John Bennett (diver)

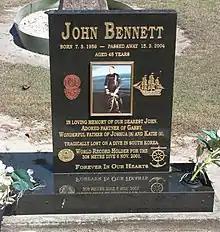
John Bennett Memorial "Port Douglas" Cemetery.

John Bennett went missing on 15 March 2004 in a commercial diving incident in Korea. He was declared legally dead in 2006, but his body has never been recovered. Bennett was survived by his wife Gabby and their two children, Joshua and Katie.